Andrew Cohen (spiritual teacher)

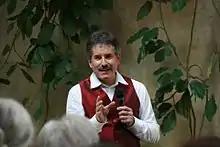
Cohen teaching in Paris, 2012

Andrew Cohen (October 23, 1955 – March 25, 2025) was an American controversial self-declared spiritual teacher, who was accused by former students, including his mother, of mental, physical, and financial abuse.